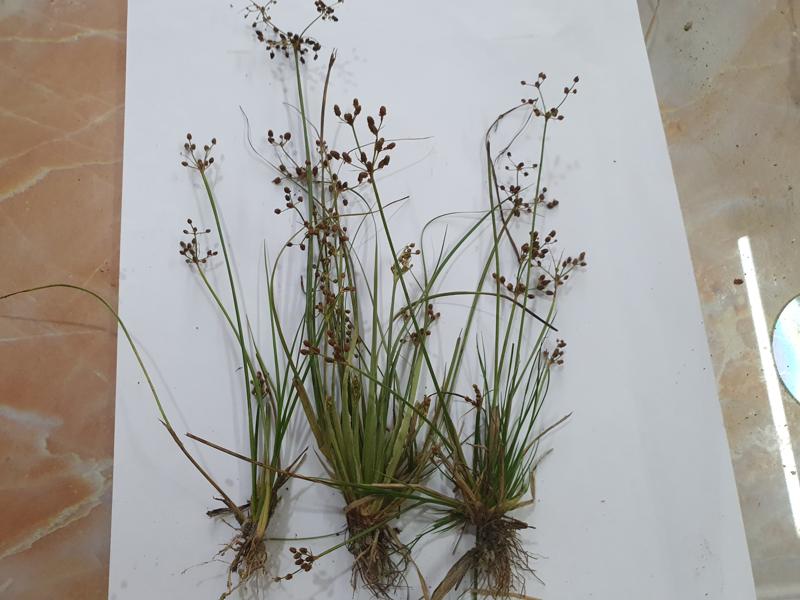
Weed species: Fimbristylis littoralis